Interception of the Rex

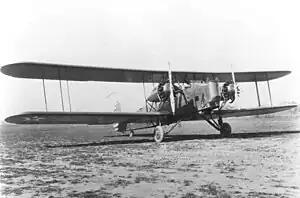
Keystone B-3A

The United States Shipping Board made available a World War I cargo ship, the 4,865 gross ton , that had been tied up in the James River for a decade. An Army minelayer towed the hulk to sea off Currituck Beach Light. The next morning, 11 August, Major Harbert A. Dargue led nine B-3A and B-5 bombers of the 2nd Bombardment Group, little different from the Martin NBS-1s that had destroyed the "Ostfriesland", to locate and attack the "Mount Shasta", but a combination of bad weather and failed communications resulted in the planes being unable to locate the ship. Further, the failure was witnessed by several dozen reporters, movie newsreel crews, a broadcast team from NBC radio, and observers from both the Army and Navy, some aboard airplanes that did find the ship. The Navy responded immediately with scornful public mocking of the effort. When a second attempt three days later scored only a few hits with inadequately small 300- and 600-pound bombs, and failed to sink the "Mount Shasta", a pair of United States Coast Guard ocean-going tugboats used small guns to sink it.